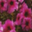
Label: orchid